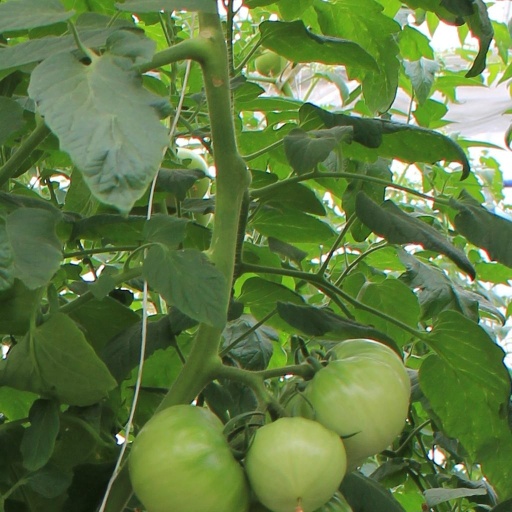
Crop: tomato